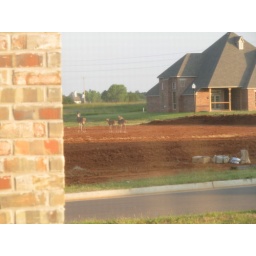
Some deer walk through the yard next door to our new house in Edmond, OK!